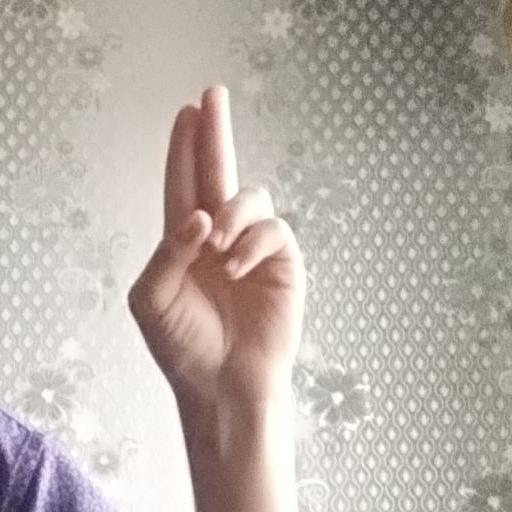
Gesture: two_up